History of Dreamworld

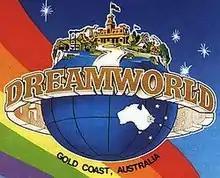
Possibly the original Dreamworld logo with a generic log ride hut, paddle steamer, single loop coaster, main entrance building, wooden style coaster and train pictured. Some of the attractions depicted in this logo never existed at the park.

The history of Dreamworld dates back to the mid-1970s when John Longhurst envisioned the future theme park. After a seven-year construction period, Dreamworld officially opened to the public on 15 December 1981. Now owned by publicly listed Ardent Leisure, the park has seen many expansions, closures and replacements over the years.